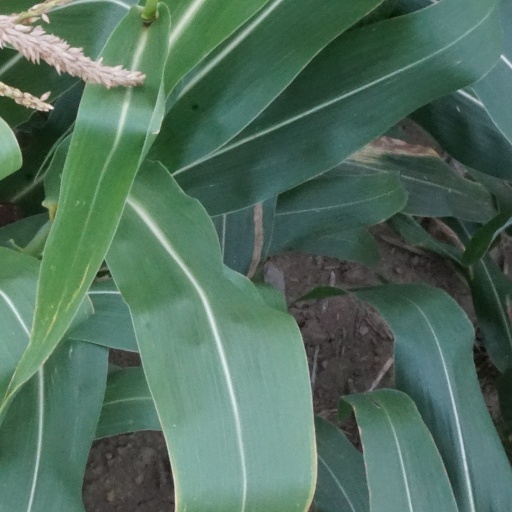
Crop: maize; corn